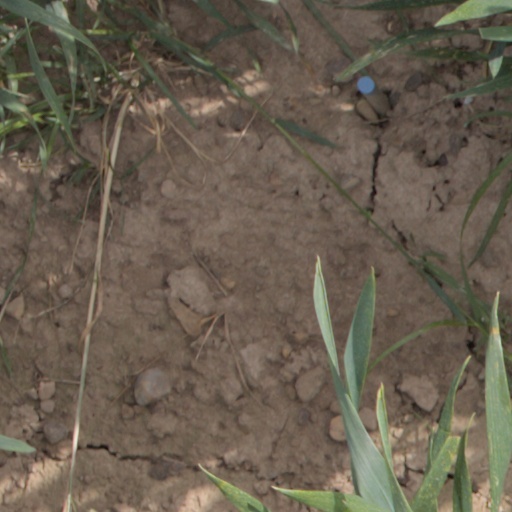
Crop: wheat